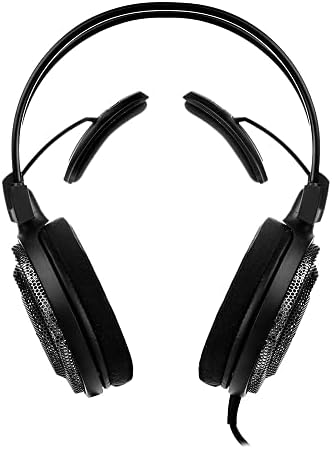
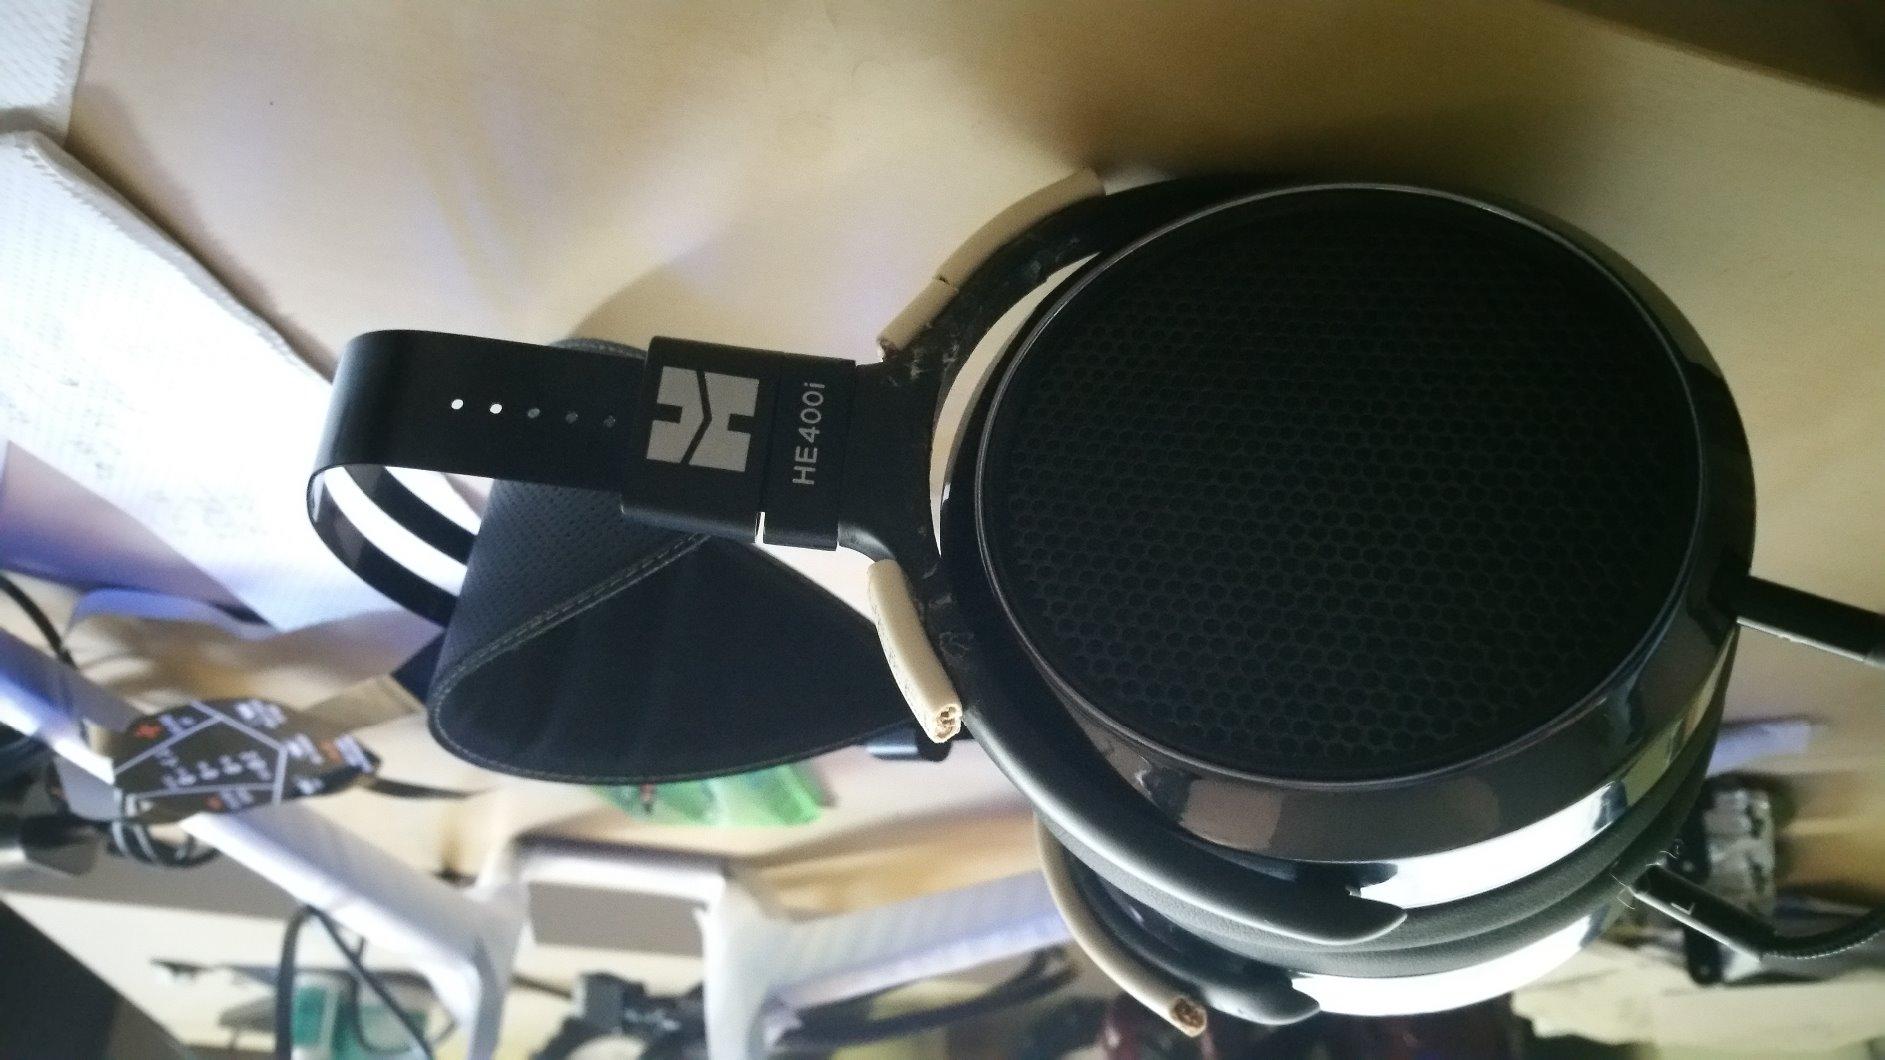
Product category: headphones
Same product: no